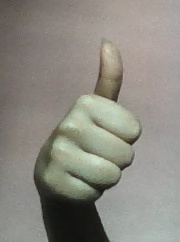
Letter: aleff